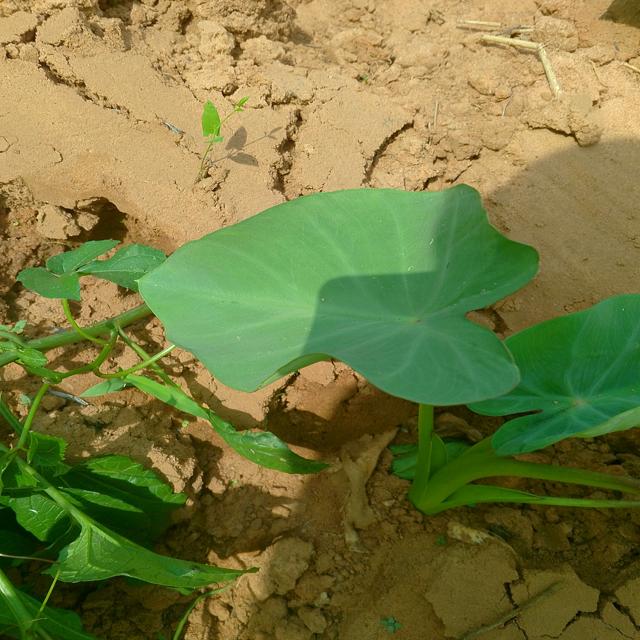
Label: Healthy